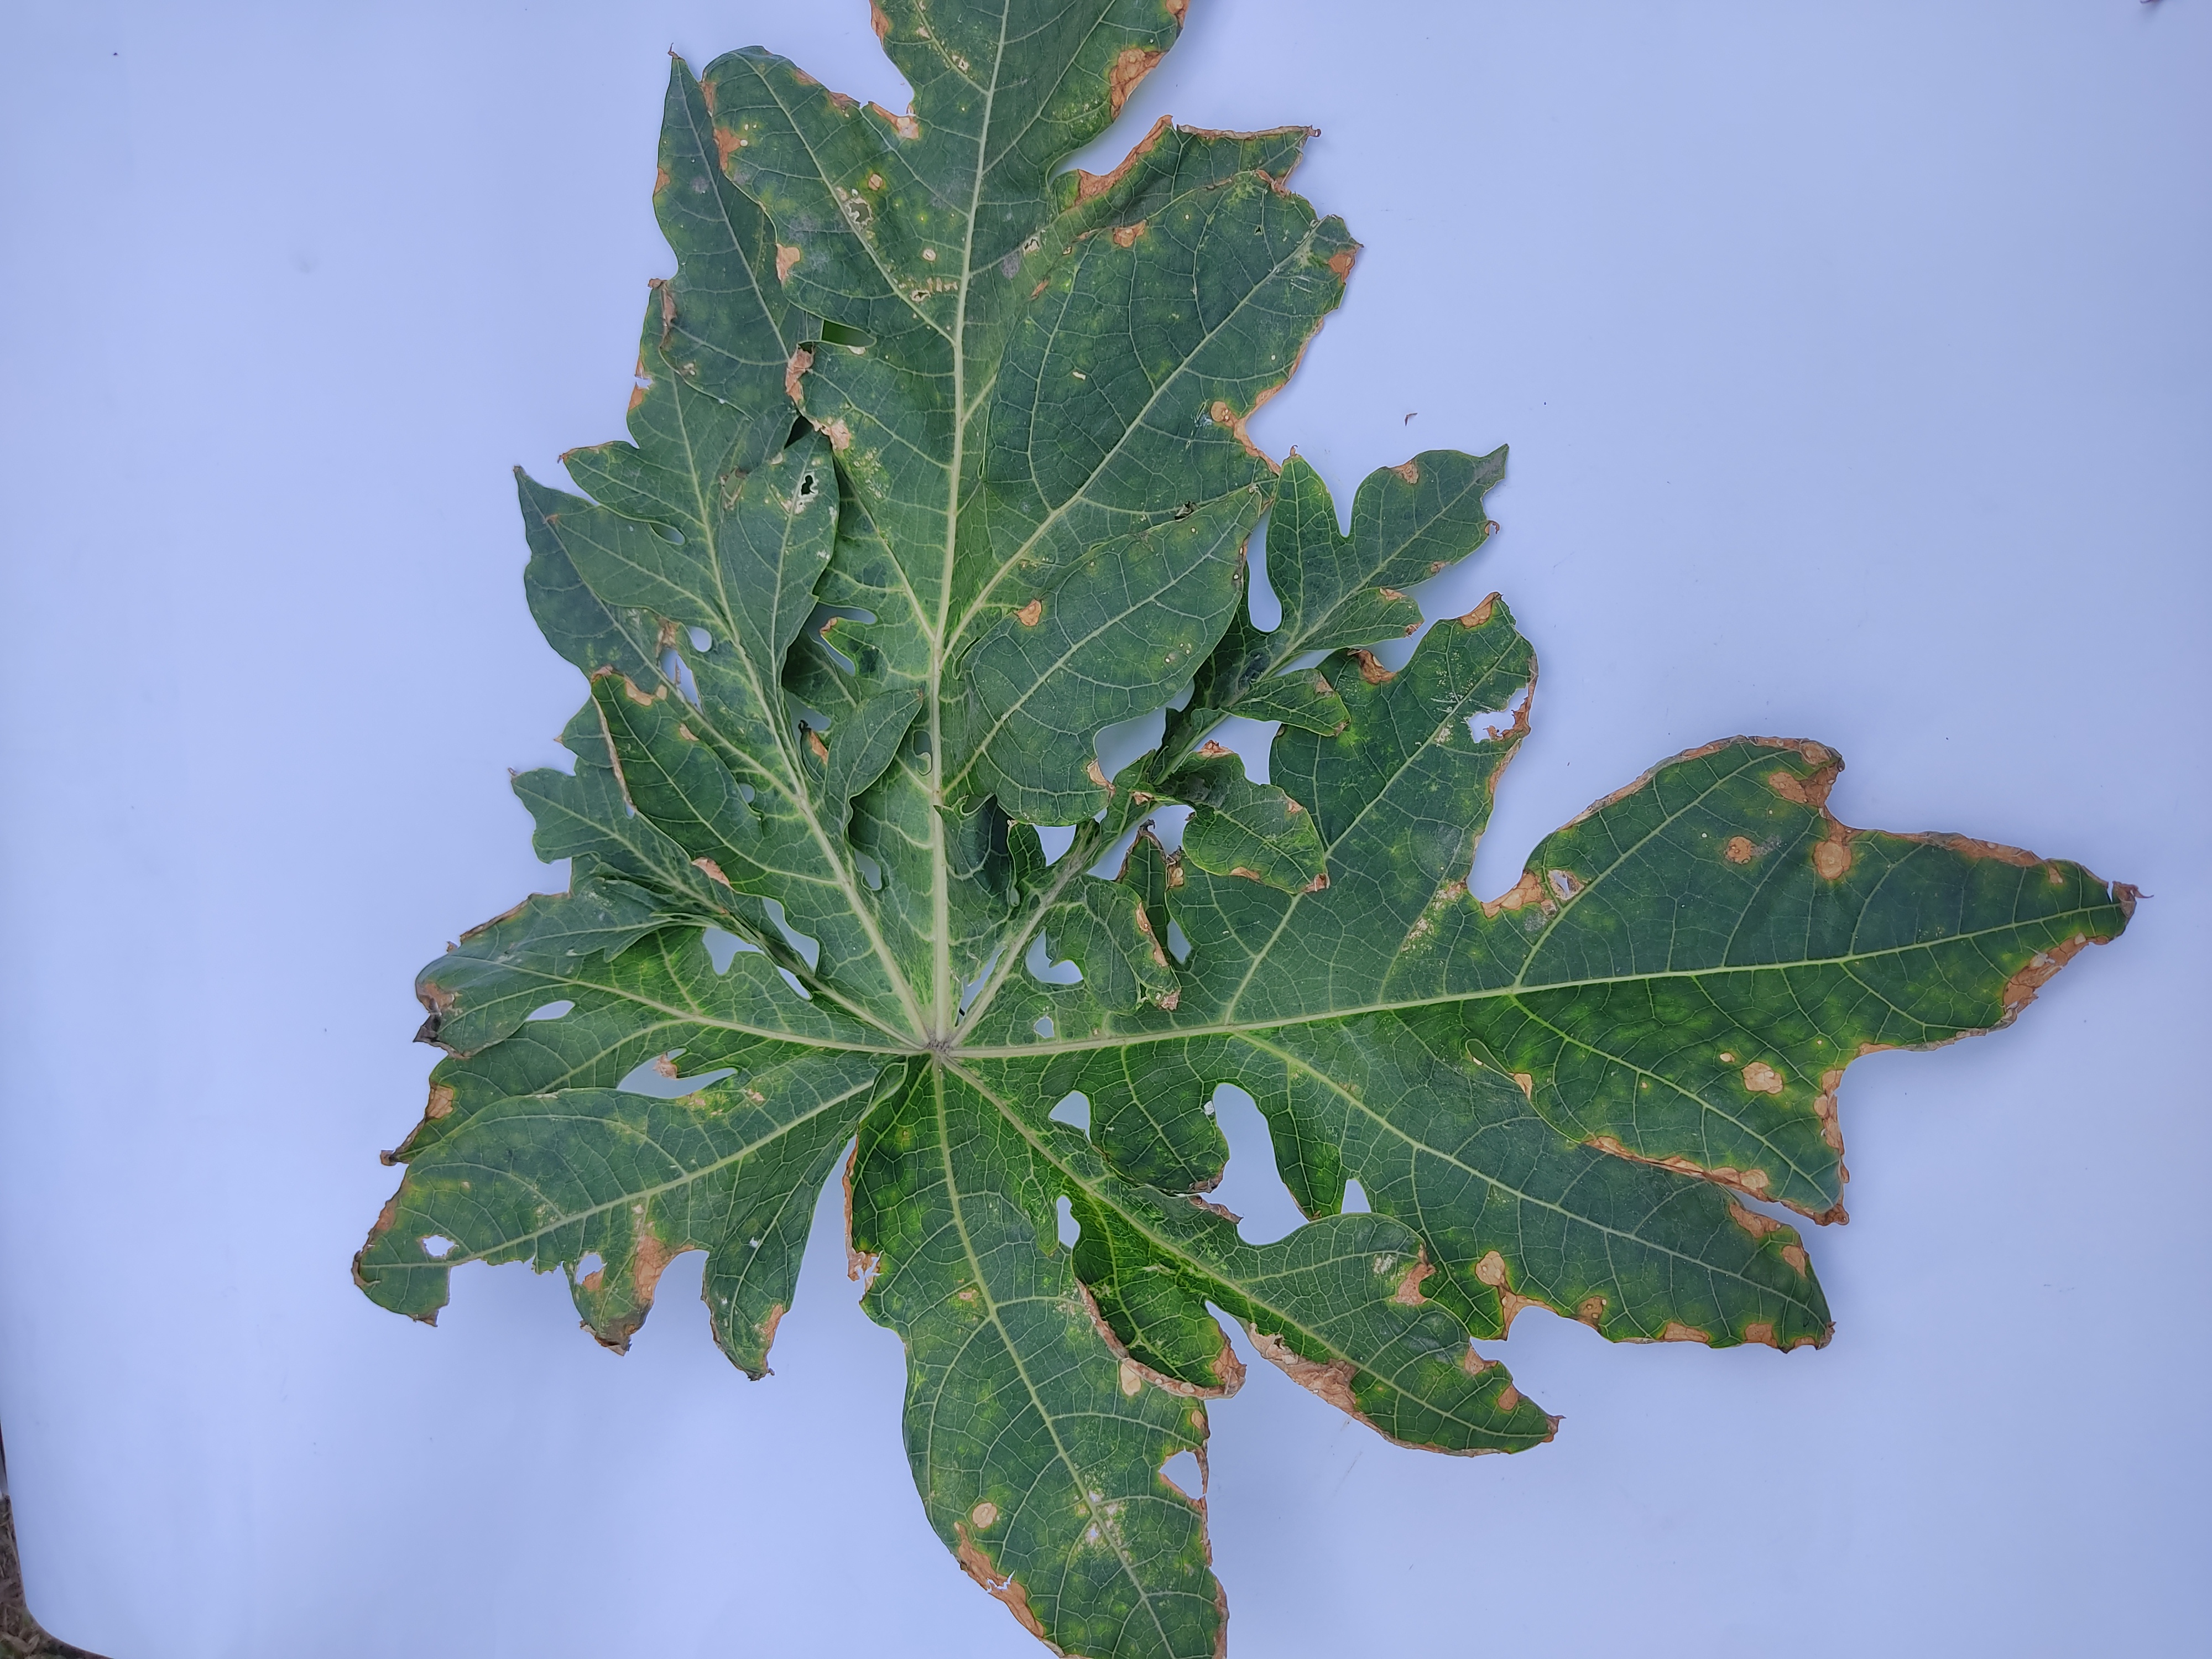
Label: Mite Disease